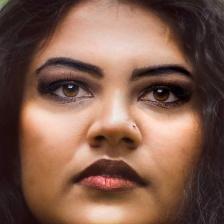
Label: faces